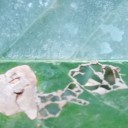
Label: Miner